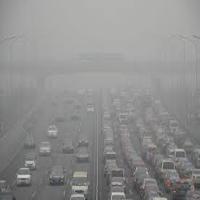
Weather: cloudy or overcast